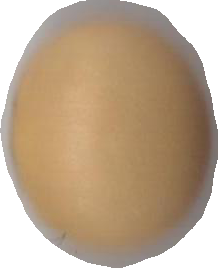
Variety: Dega